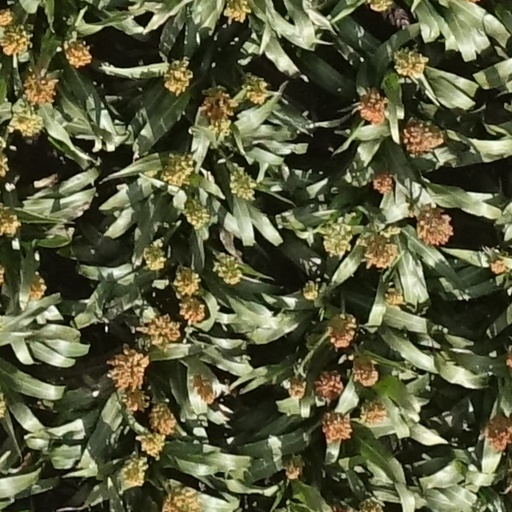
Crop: sorghum